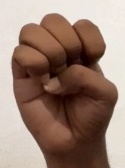
ASL sign: E